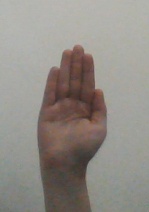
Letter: seen